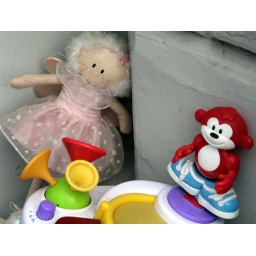
Outside a house in Brighton with a sign inviting passers-by to take what they wished.